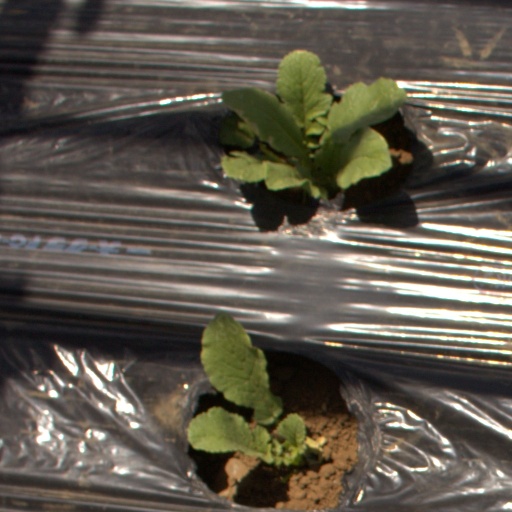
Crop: Jerusalem artichoke